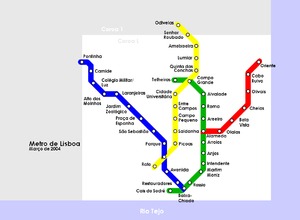
Le métro de Lisbonne est le principal réseau de transport en commun de la capitale du Portugal. Ouvert en 1959, il comporte 4 lignes, 56 stations et 46,5 km de voies. Le métro de Lisbonne se caractérise par la décoration soignée de ses stations les plus récentes. Il a transporté 140 millions de passagers en 2014.